Polynesia

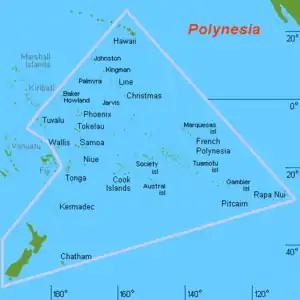
Polynesia is generally defined as the islands within the Polynesian Triangle.

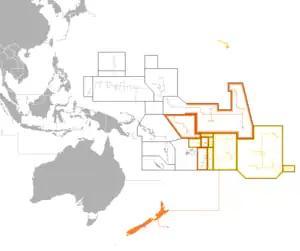
Outline of sovereign (dark orange) and dependent islands (bright orange)

Polynesia is a subregion of Oceania, made up of more than 1,000 islands scattered over the central and southern Pacific Ocean. The indigenous people who inhabit the islands of Polynesia are called Polynesians. They have many things in common, including linguistic relations, cultural practices, and traditional beliefs. In centuries past, they had a strong shared tradition of sailing and using stars to navigate at night.